The Japan Times

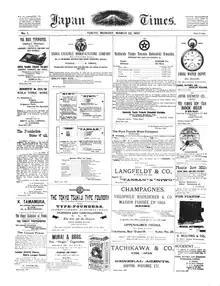
Front page of the first issue of "Japan Times", 22 March 1897

"The Japan Times" was launched by on 22 March 1897, with the goal of giving Japanese people an opportunity to read and discuss news and current events in English to help Japan participate in the international community.